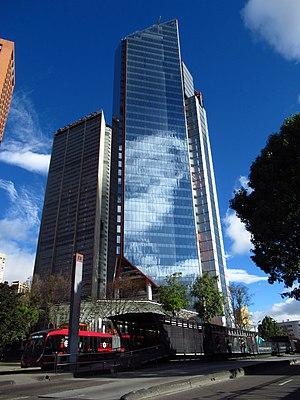
Les Tours Atrio sont deux futurs gratte-ciel en construction situés à Bogota en Colombie. La tour sud, en projet, s'élèvera à 317 mètres tandis que la tour nord mesurera 231 mètres.